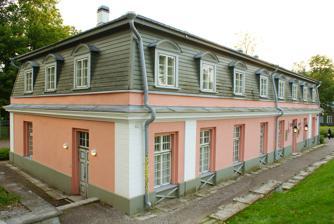
Building: Mikkel Museum
Country: Estonia
Year built: 1754
Museum on Tallinn, Estonia Mikkel Museum Mikkeli muuseum The Mikkel Museum is housed in the former Kadriorg palace kitchen building Established 25 June 1997 ( 1997-06-25 ) Location Weizenbergi 28, Tallinn , Estonia Coordinates 59°26′16.7″N 24°47′26.6″E / 59.437972°N 24.790722°E / 59.437972; 24.790722 Type Art museum Collections Western art, Chinese porcelain Collection size 600 Visitors 10,744 (2013) Founder Johannes Mikkel Curator Marie Johanson Public transit access Kadriorg , TLT Website www.mikkelimuuseum.ee The Mikkel Museum is a branch of the Art Museum of Estonia ( Estonian : Eesti Kunstimuuseum ), located in Kadriorg park in Tallinn . It displays a collection of mainly Western art and ceramics, and Chinese porcelain, donated by art collector Johannes Mikkel in 1994. History The museum was founded to house the art collection of Johannes Mikkel, who in 1994 had donated his collection of foreign art to the Art Museum of Estonia. Johannes Mikkel (1907–2006) came from southern Estonia, studied various subjects (including art) at the University of Tartu and worked, after World War II , in Tallinn as a manager in several antique shops. Through his vast network he was able to assemble the collection of the present museum. In 1996, the former kitchen building (built 1754) of nearby Kadriorg Palace, where the Art Museum of Estonia's main collection of foreign art is displayed, was renovated to house the Mikkel collection. Collection The museum contains about 600 objects. The nucleus of the collection is the large amount of Western graphic art from the 16th to 19th centuries, with a special focus on the Dutch Golden Age . The part of the collection devoted to graphics include works by Albrecht Dürer , Lucas Cranach , Rembrandt , Claude Lorrain , Adriaen van Ostade , Jacob van Ruisdael and Félicien Rops . A substantial part of the collection is also devoted to paintings from roughly the same time span; including works by Melchior d'Hondecoeter and Jean François de Troy , as well as a portrait from the studio of Anthony van Dyck . In addition to pictures, the collection also displays a set of European ceramics and Chinese porcelain. The Mikkel collection is the only place in Estonia to house a representative European ceramics collection, spanning several centuries. The core of the collection are several pieces of Meissen porcelain , but it also features pieces of Sèvres porcelain , Royal Copenhagen porcelain and Russian Imperial porcelain . The Chinese porcelain collection is focused on blue-and-white porcelain. References